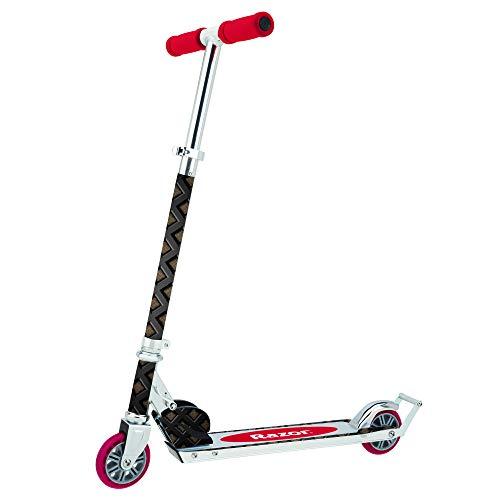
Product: MightySkins Skin Compatible with Razor A2 Kick Scooter - Black Wall | Protective, Durable, and Unique Vinyl Decal wrap Cover | Easy to Apply, Remove, and Change Styles | Made in The USA
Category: Sports & Outdoors | Outdoor Recreation | Skates, Skateboards & Scooters | Scooters & Equipment | Accessories
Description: SET THE TREND: Show off your own unique style with MightySkins for your Razor A2 Kick Scooter Don’t like the Black Wall Design We have hundreds of designs to choose from, so your Razor A2 Kick Scooter will be as unique as you are.
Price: $19.99
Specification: ProductDimensions:18x0.1x20inches|ItemWeight:0.16ounces|ShippingWeight:0.96ounces(Viewshippingratesandpolicies)|ASIN:B07MC16RGB|Itemmodelnumber:RAA2KS-BlackWall